Diona Reasonover

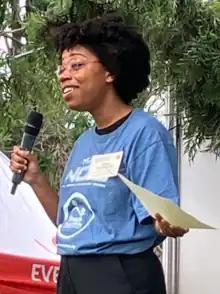
Reasonover in 2023

Diona Reasonover (born January 6, 1992) is an American actress. She starred as Charmaine Eskowitz in the television show "Clipped", and since 2018 has portrayed Kasie Hines in the crime drama series "NCIS".